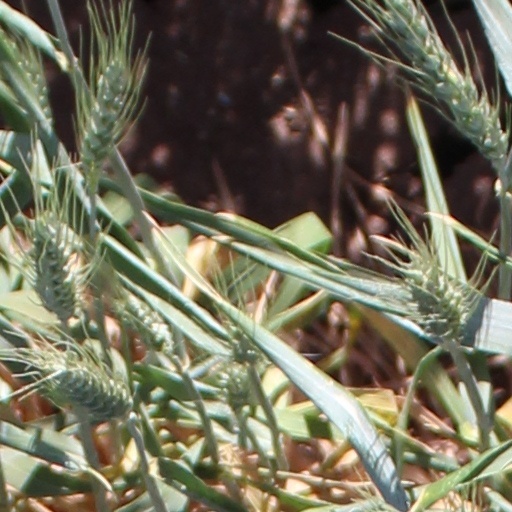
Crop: wheat